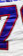
Number: 7